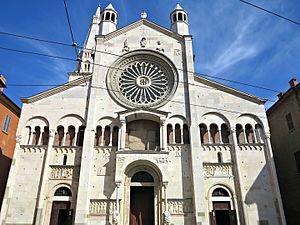
Cet article recense les sites inscrits au patrimoine mondial en Italie.
L'histoire de la Genèse est une frise composée de quatre plaques de bas-reliefs, subdivisées chacune en plusieurs scènes représentant des épisodes de la Genèse, l'ensemble décore la partie basse de la façade occidentale de la cathédrale de Modène en Émilie-Romagne.